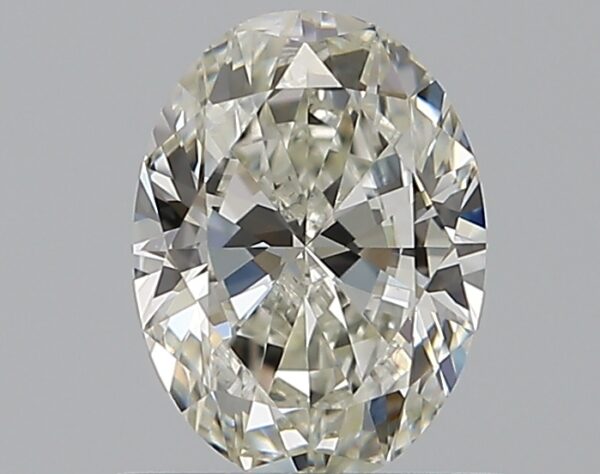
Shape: oval
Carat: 0.7
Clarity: VS1
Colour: I
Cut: VG
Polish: EX
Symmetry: VG
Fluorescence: N
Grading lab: GIA
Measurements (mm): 6.56 x 4.89 x 3.06